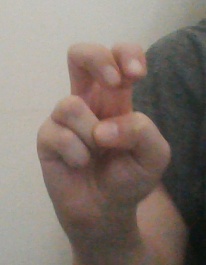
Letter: toot